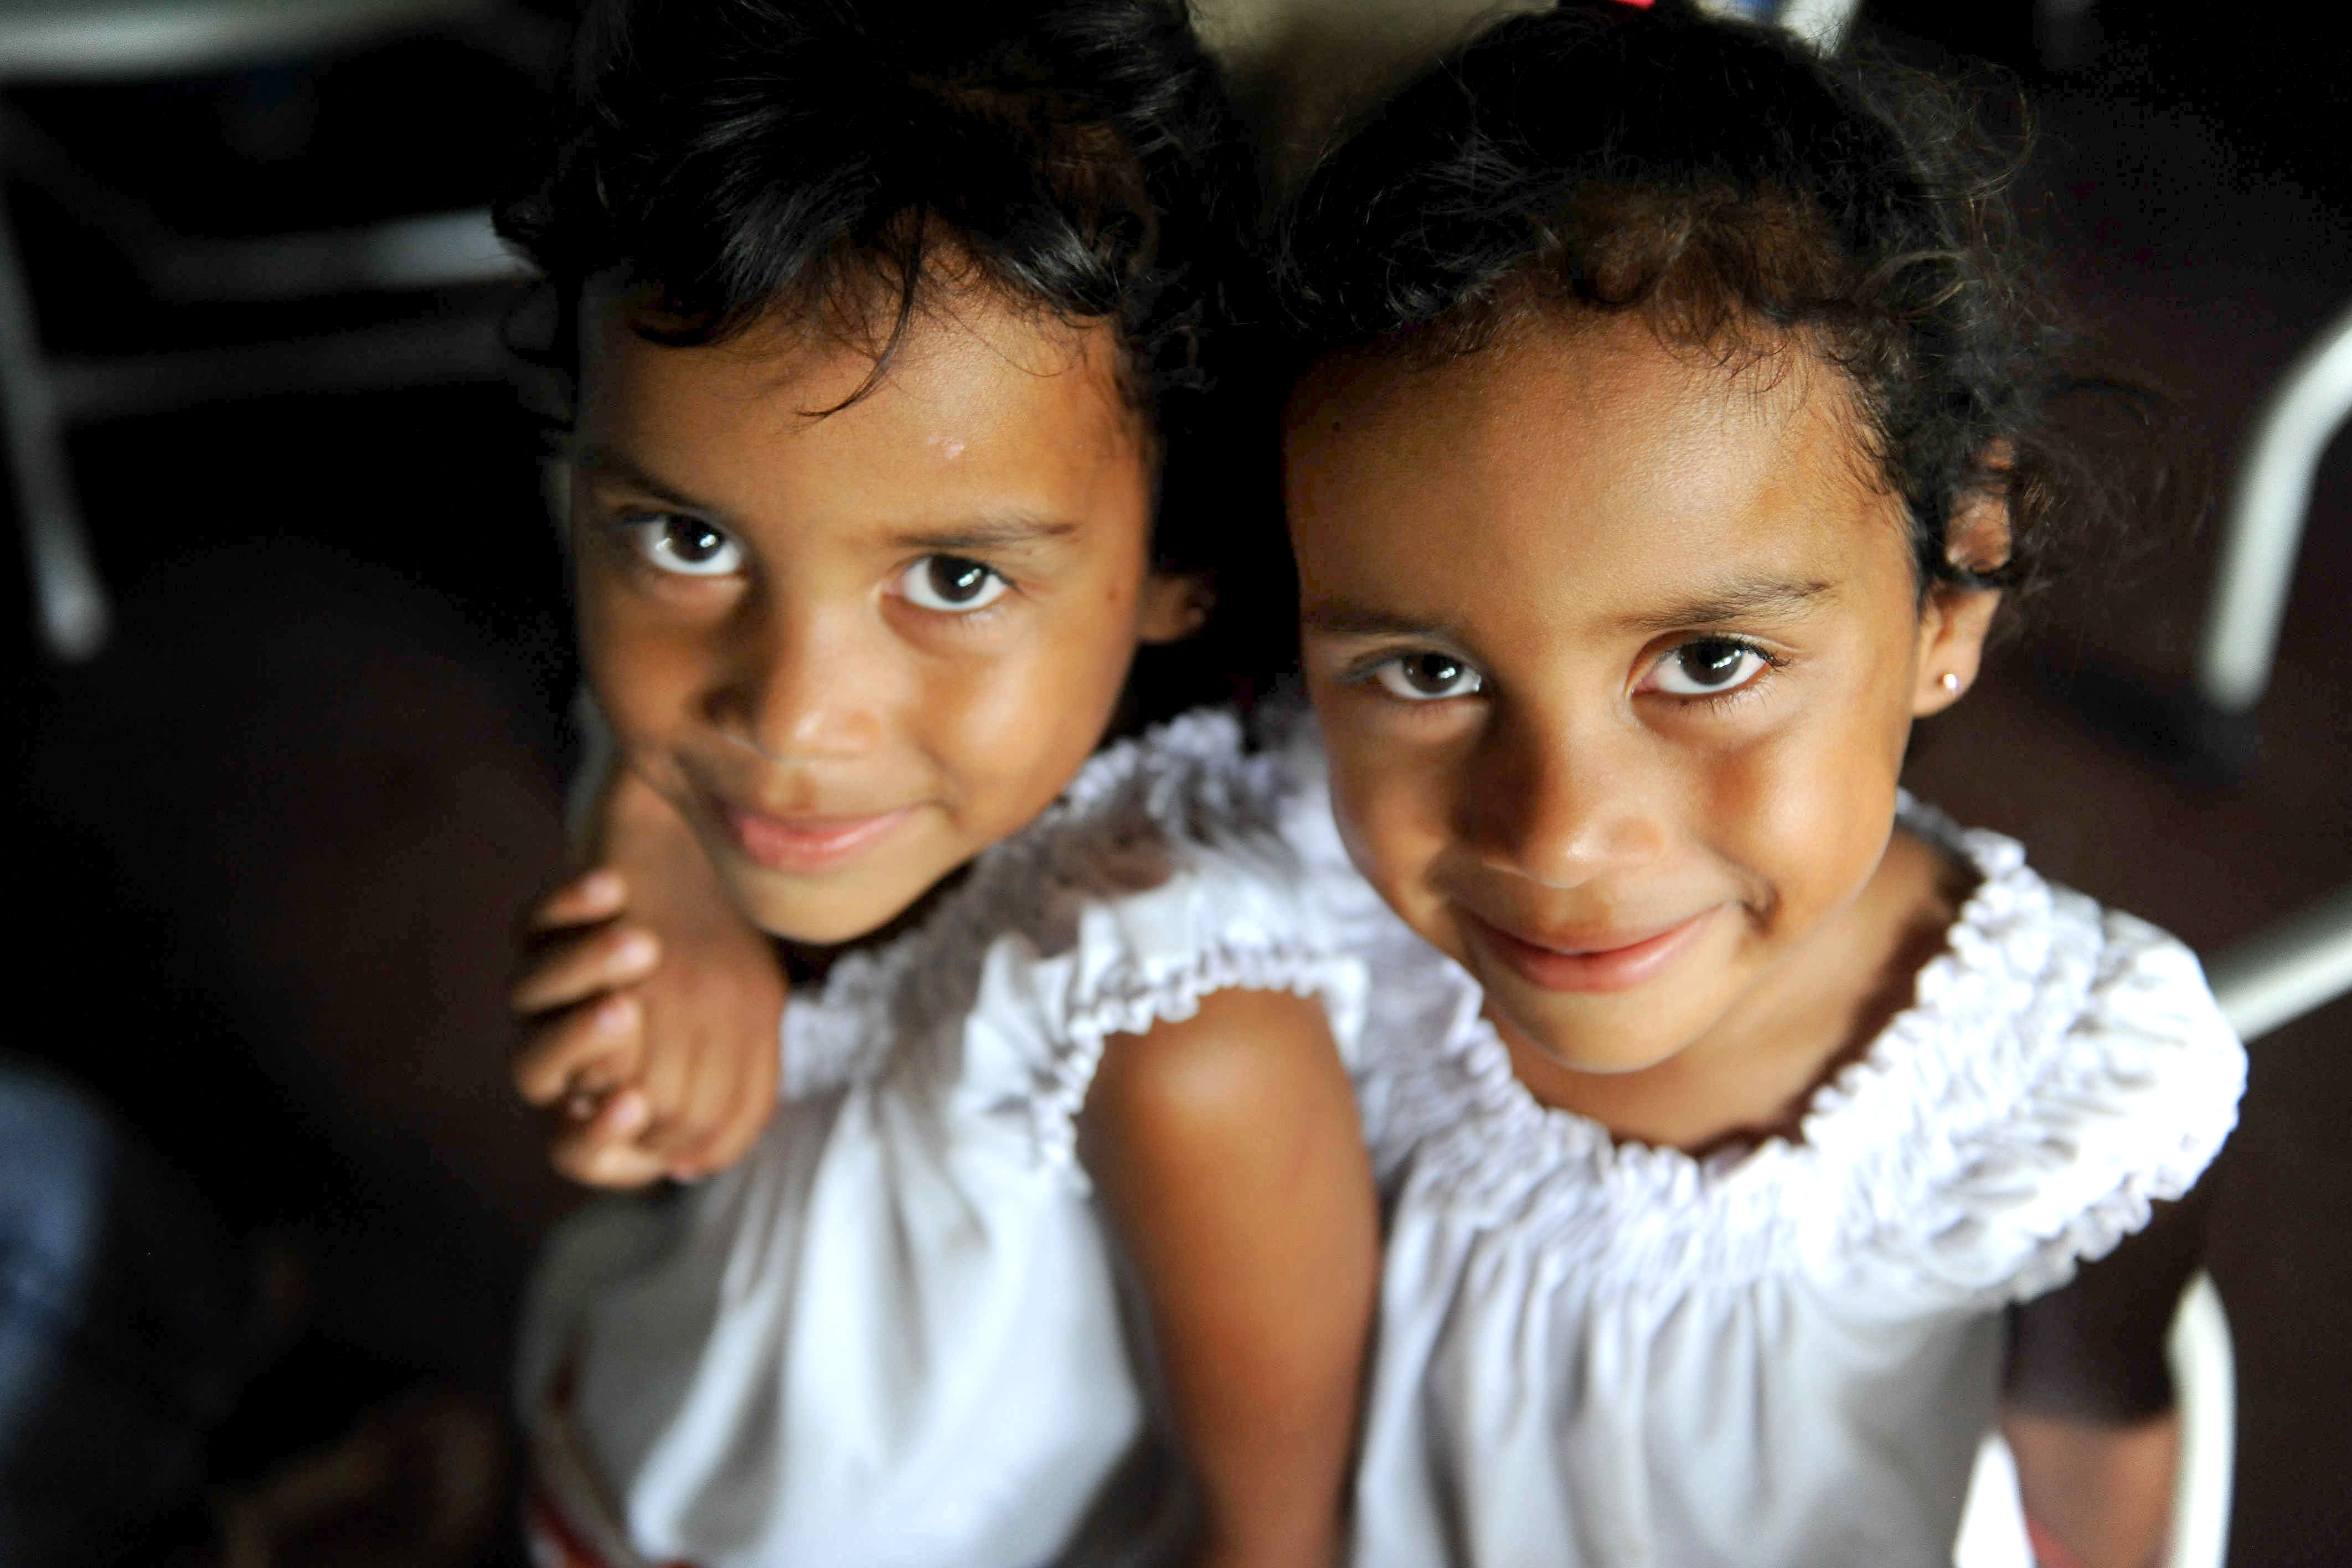
person, people, cute, portrait, young, child, together, facial expression, smile, family, girls, children, happy, siblings, twins, nicaraguan